Pariser schnitzel

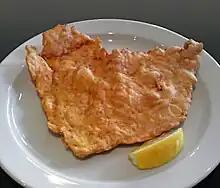
Pariser schnitzel with a slice of lemon

Pariser schnitzel is a schnitzel variation from French cuisine. Unlike Wiener schnitzel, it does not incorporate bread crumbs. The name dates as far back as from the World Exhibition in Paris 1889.